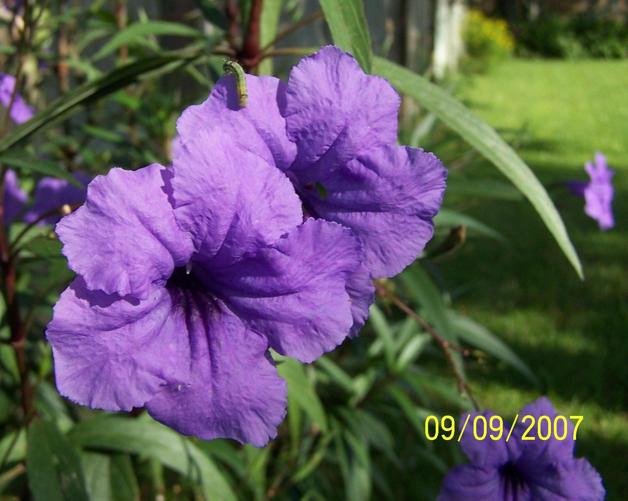
Label: mexican petunia